Timur

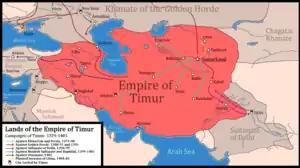
Timur's empire and his military campaigns

Timur was born in Transoxiana near the city of Kesh (modern Shahrisabz, Uzbekistan), some south of Samarkand, part of what was then the Chagatai Khanate. His name "Temur" means "Iron" in the Chagatai language, his mother-tongue (cf. Uzbek "Temir", Turkish "Demir"). It is cognate with Genghis Khan's birth name of "Temüjin." Later Timurid dynastic histories claim that Timur was born on 8 April 1336, but most sources from his lifetime give ages that are consistent with a birthdate in the late 1320s. Multiple scholars suspect the 1336 date was designed to tie Timur to the legacy of Abu Sa'id Bahadur Khan, the last ruler of the Ilkhanate descended from Hulagu Khan, who died in that year.